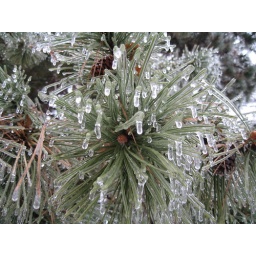
Ice building up on tree branches during the freezing rain storm in Lincoln, NE on December 23, 2009.